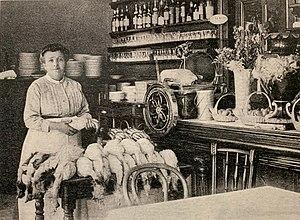
Françoise Fayolle préparant ses poulardes demi-deuil dans son restaurant du 73 rue Duquesne (Lyon) à la fin du XIXe. Image ancienne photographiée aux Halles Paul Bocuse à Lyon.
La rue Duquesne est une rue située dans le 6ᵉ arrondissement de Lyon, en France. Elle est nommée ainsi en hommage à Abraham Duquesne.
Françoise Fayolle, surnommée la mère Fillioux, née Benoîte Fayolle le 2 septembre 1865 à Auzelles, est une cheffe cuisinière française.
La poularde demi-deuil ou en petit deuil est une poularde truffée cuite dans un bouillon, servie avec une sauce suprême.